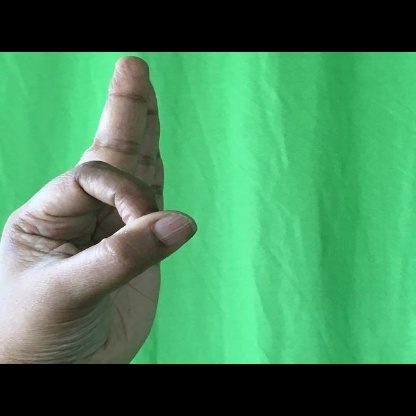
Mudra: Aralam